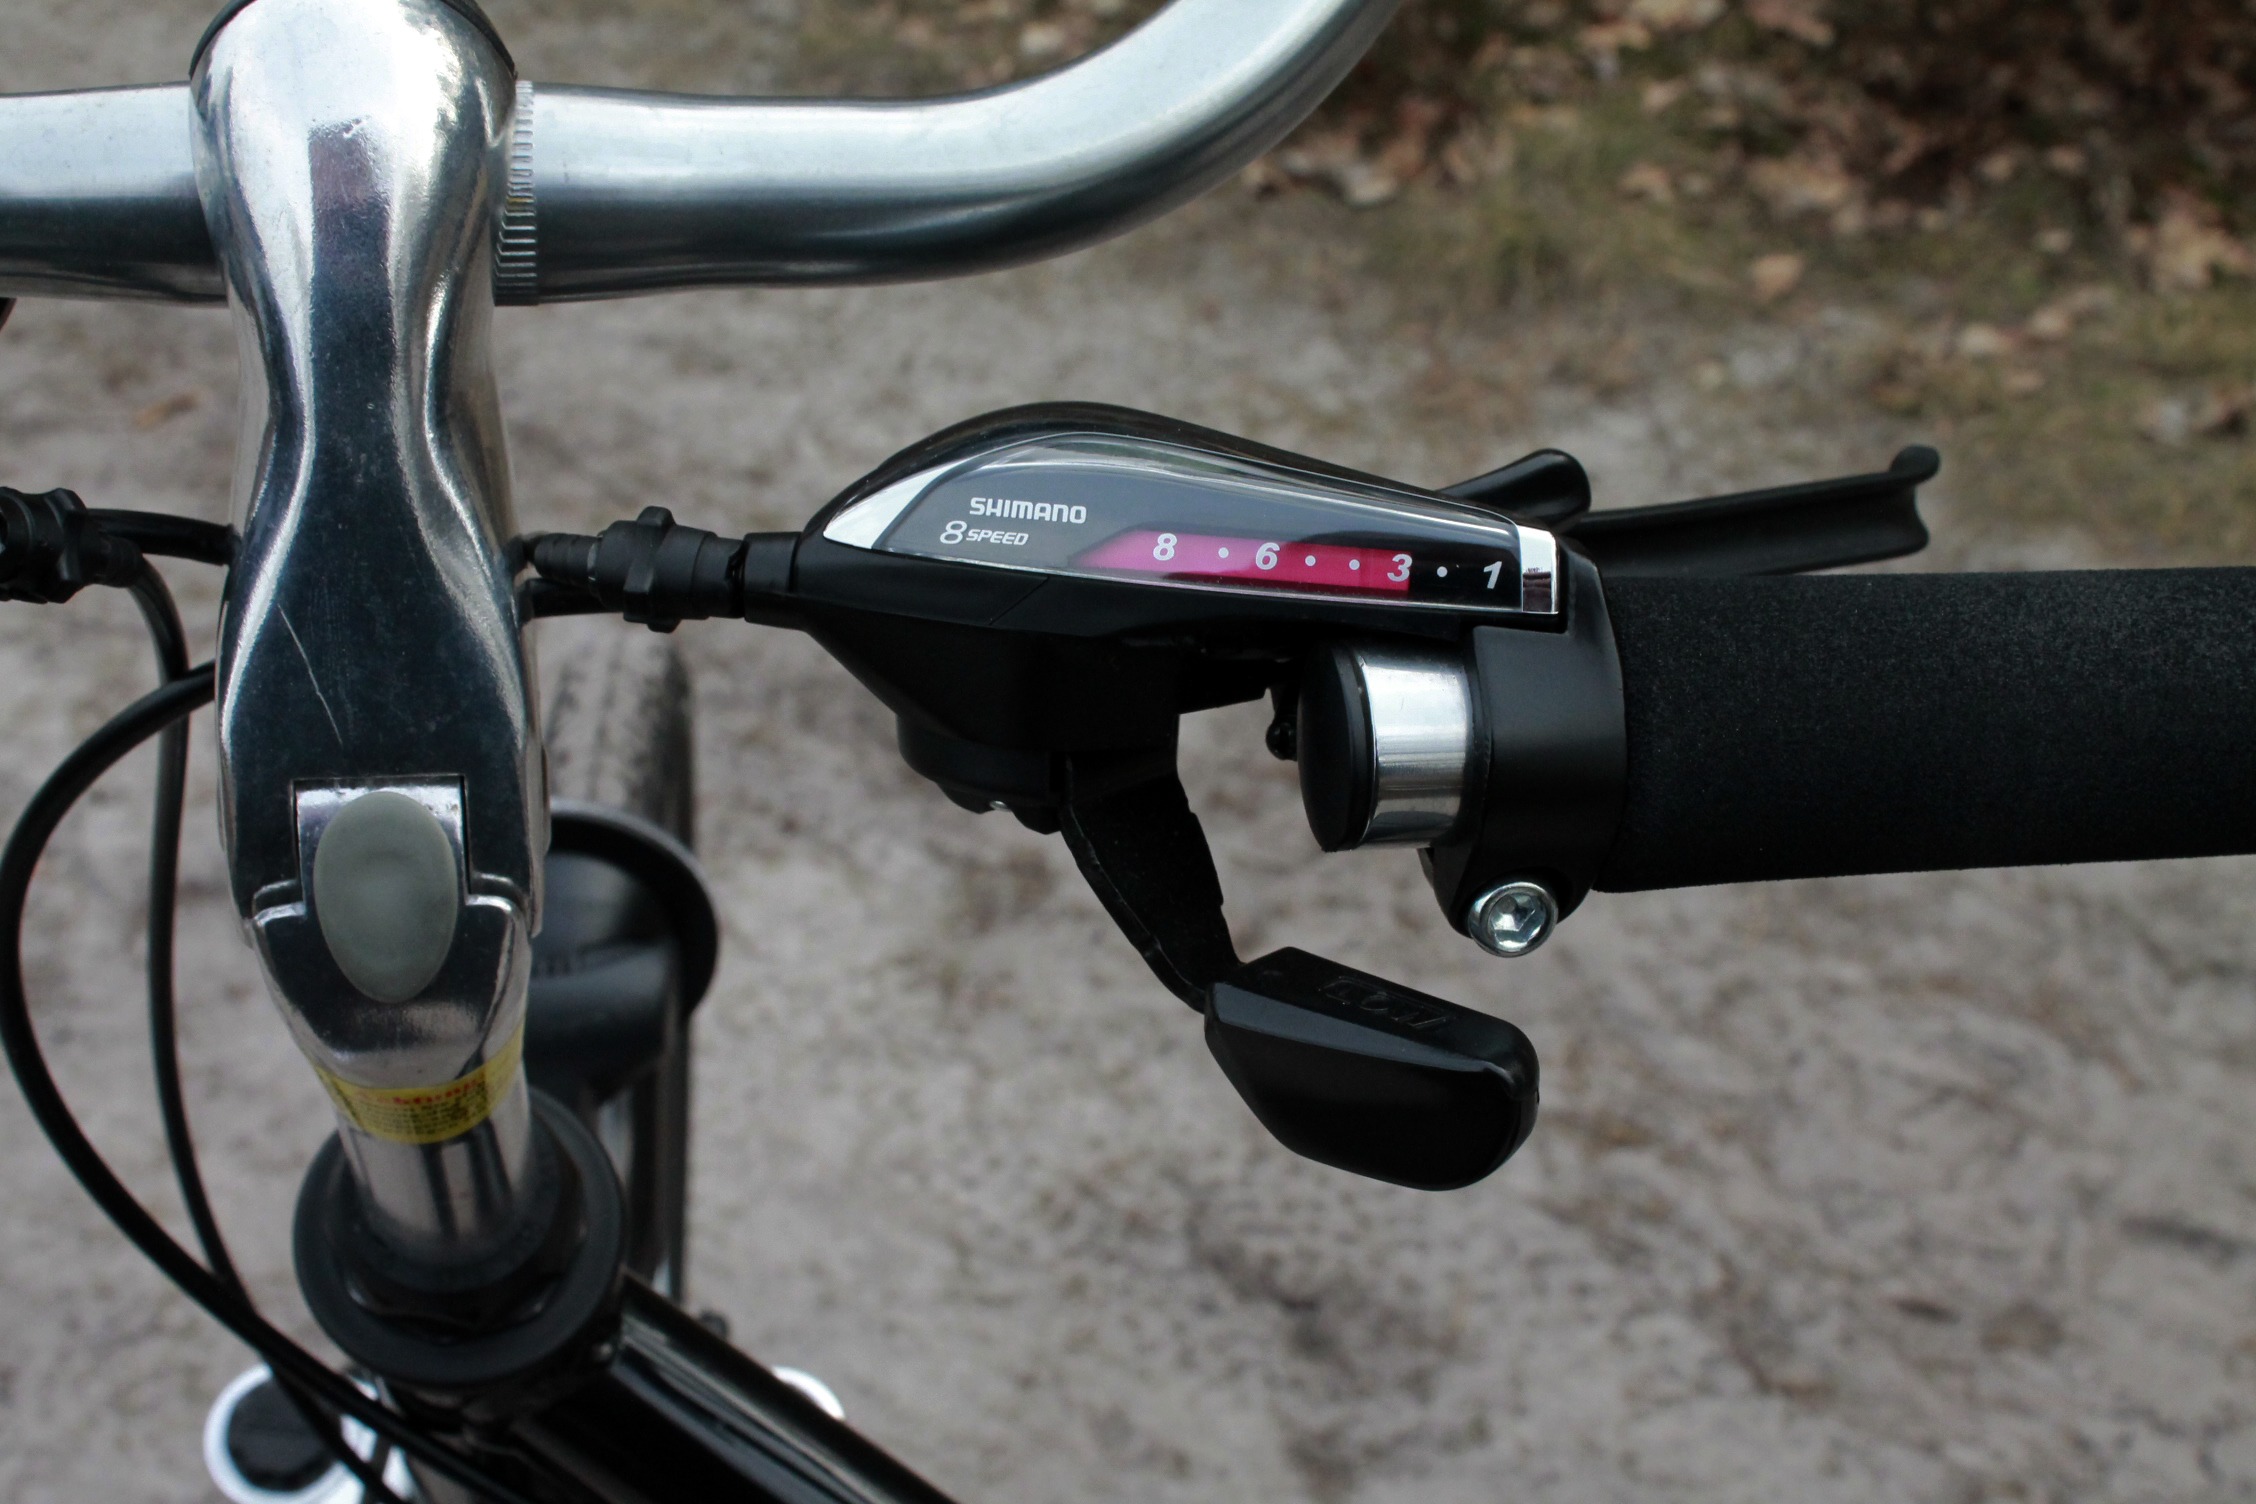
wheel, bicycle, bike, vehicle, sports equipment, mountain bike, cycling, gears, shimano, freeride, bicycle frame, rear derailleur, bicycle part, automotive exterior, cycle sport, bicycle motocross, bmx bike, freestyle bmx, road bicycle